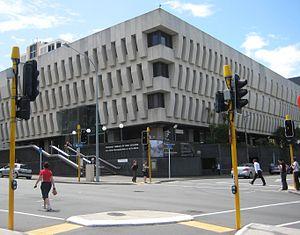
La bibliothèque nationale de Nouvelle-Zélande est le dépôt légal de la Nouvelle-Zélande situé à Wellington.